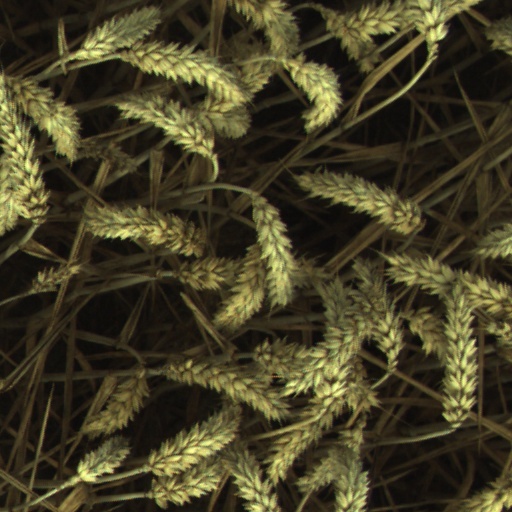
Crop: wheat